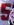
Number: 5